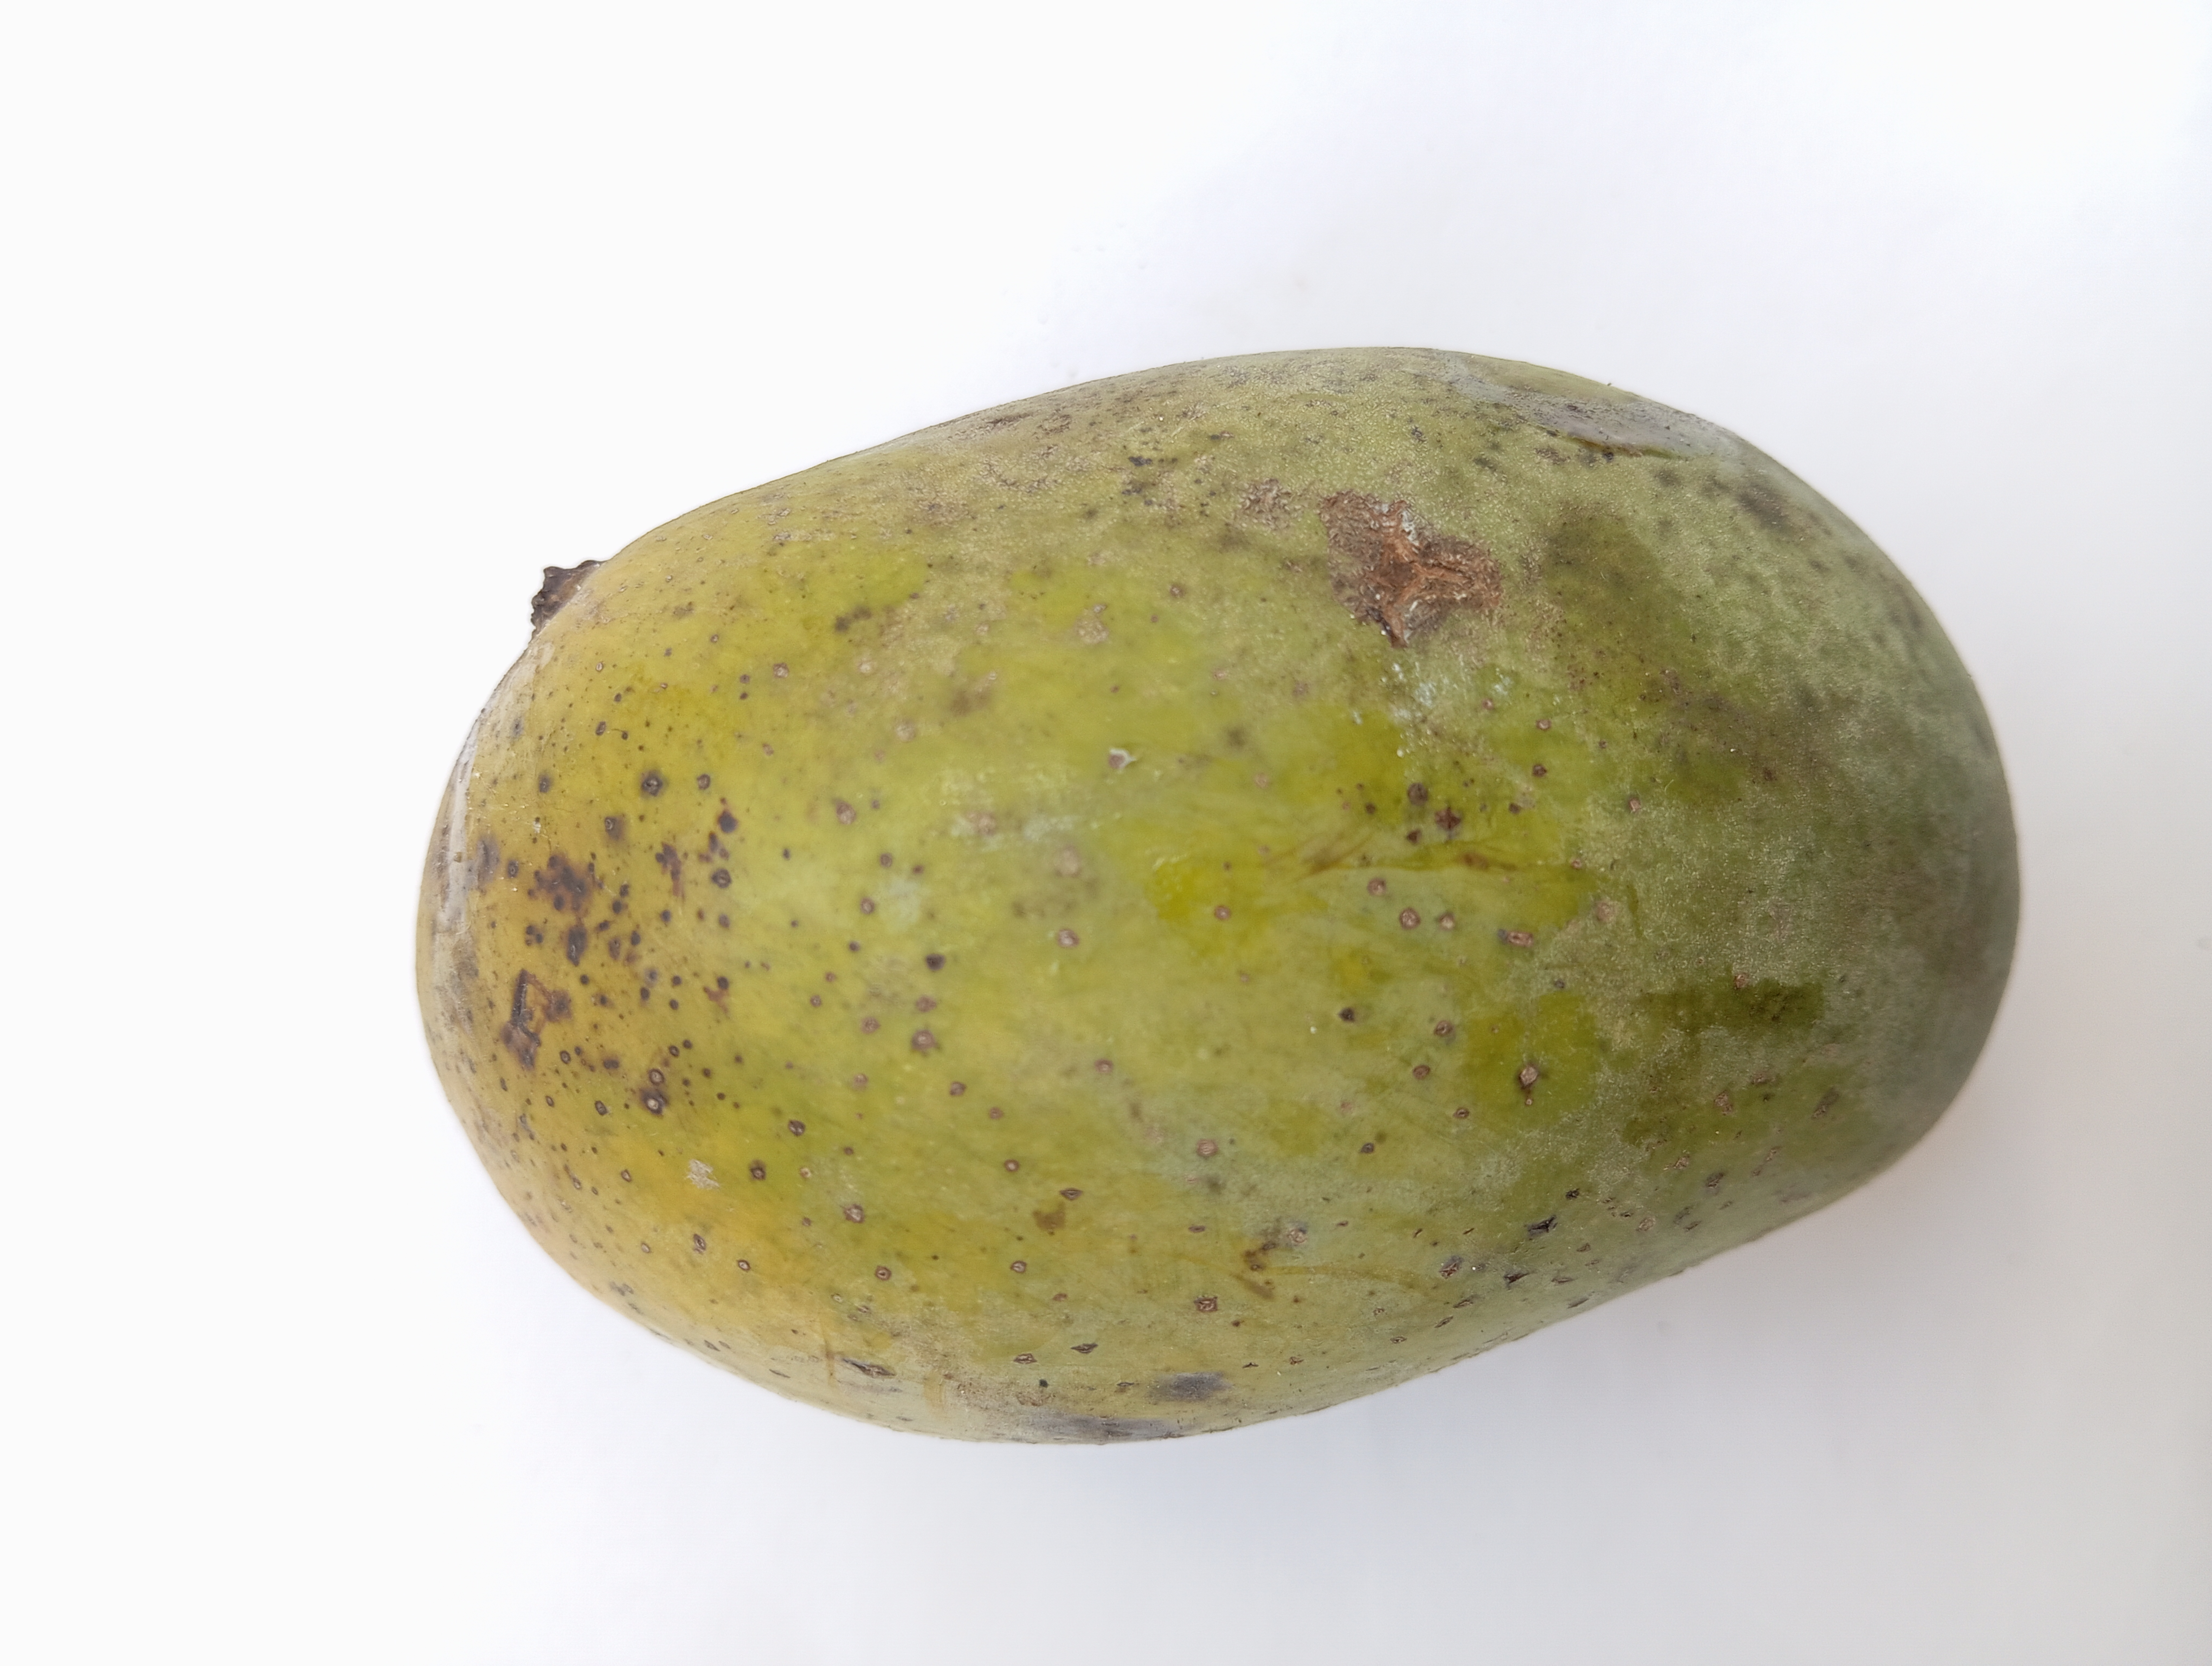
Mango variety: Amrapali